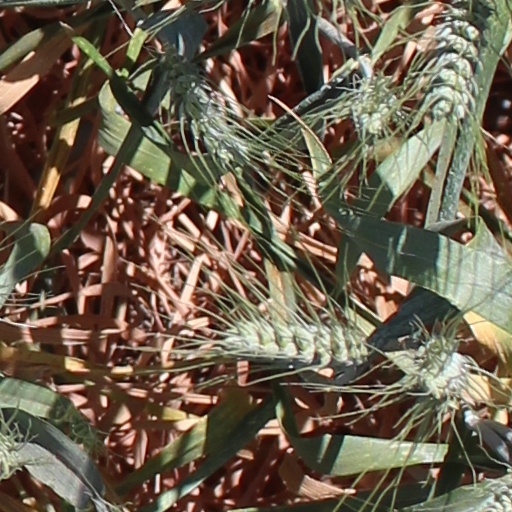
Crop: wheat